Argeș County

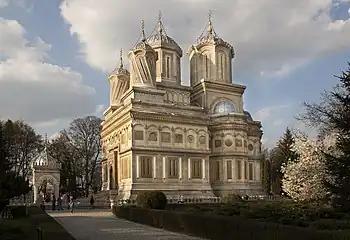
Curtea de Argeș Cathedral

The Argeș County Council, renewed at the 2020 local elections, consists of 34 counsellors, with the following party composition: